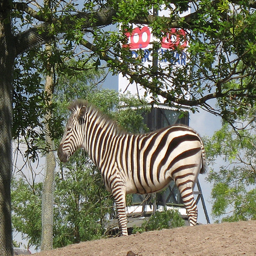
A zebra standing on top of a dirt hill.
a lone zebra stands between some trees with a zoo sign in the background.
The zebra stands underneath the branches of a tree.
A lone zebra is standing on top of the hill.
Zebra standing on dirt rise among trees near large sign.